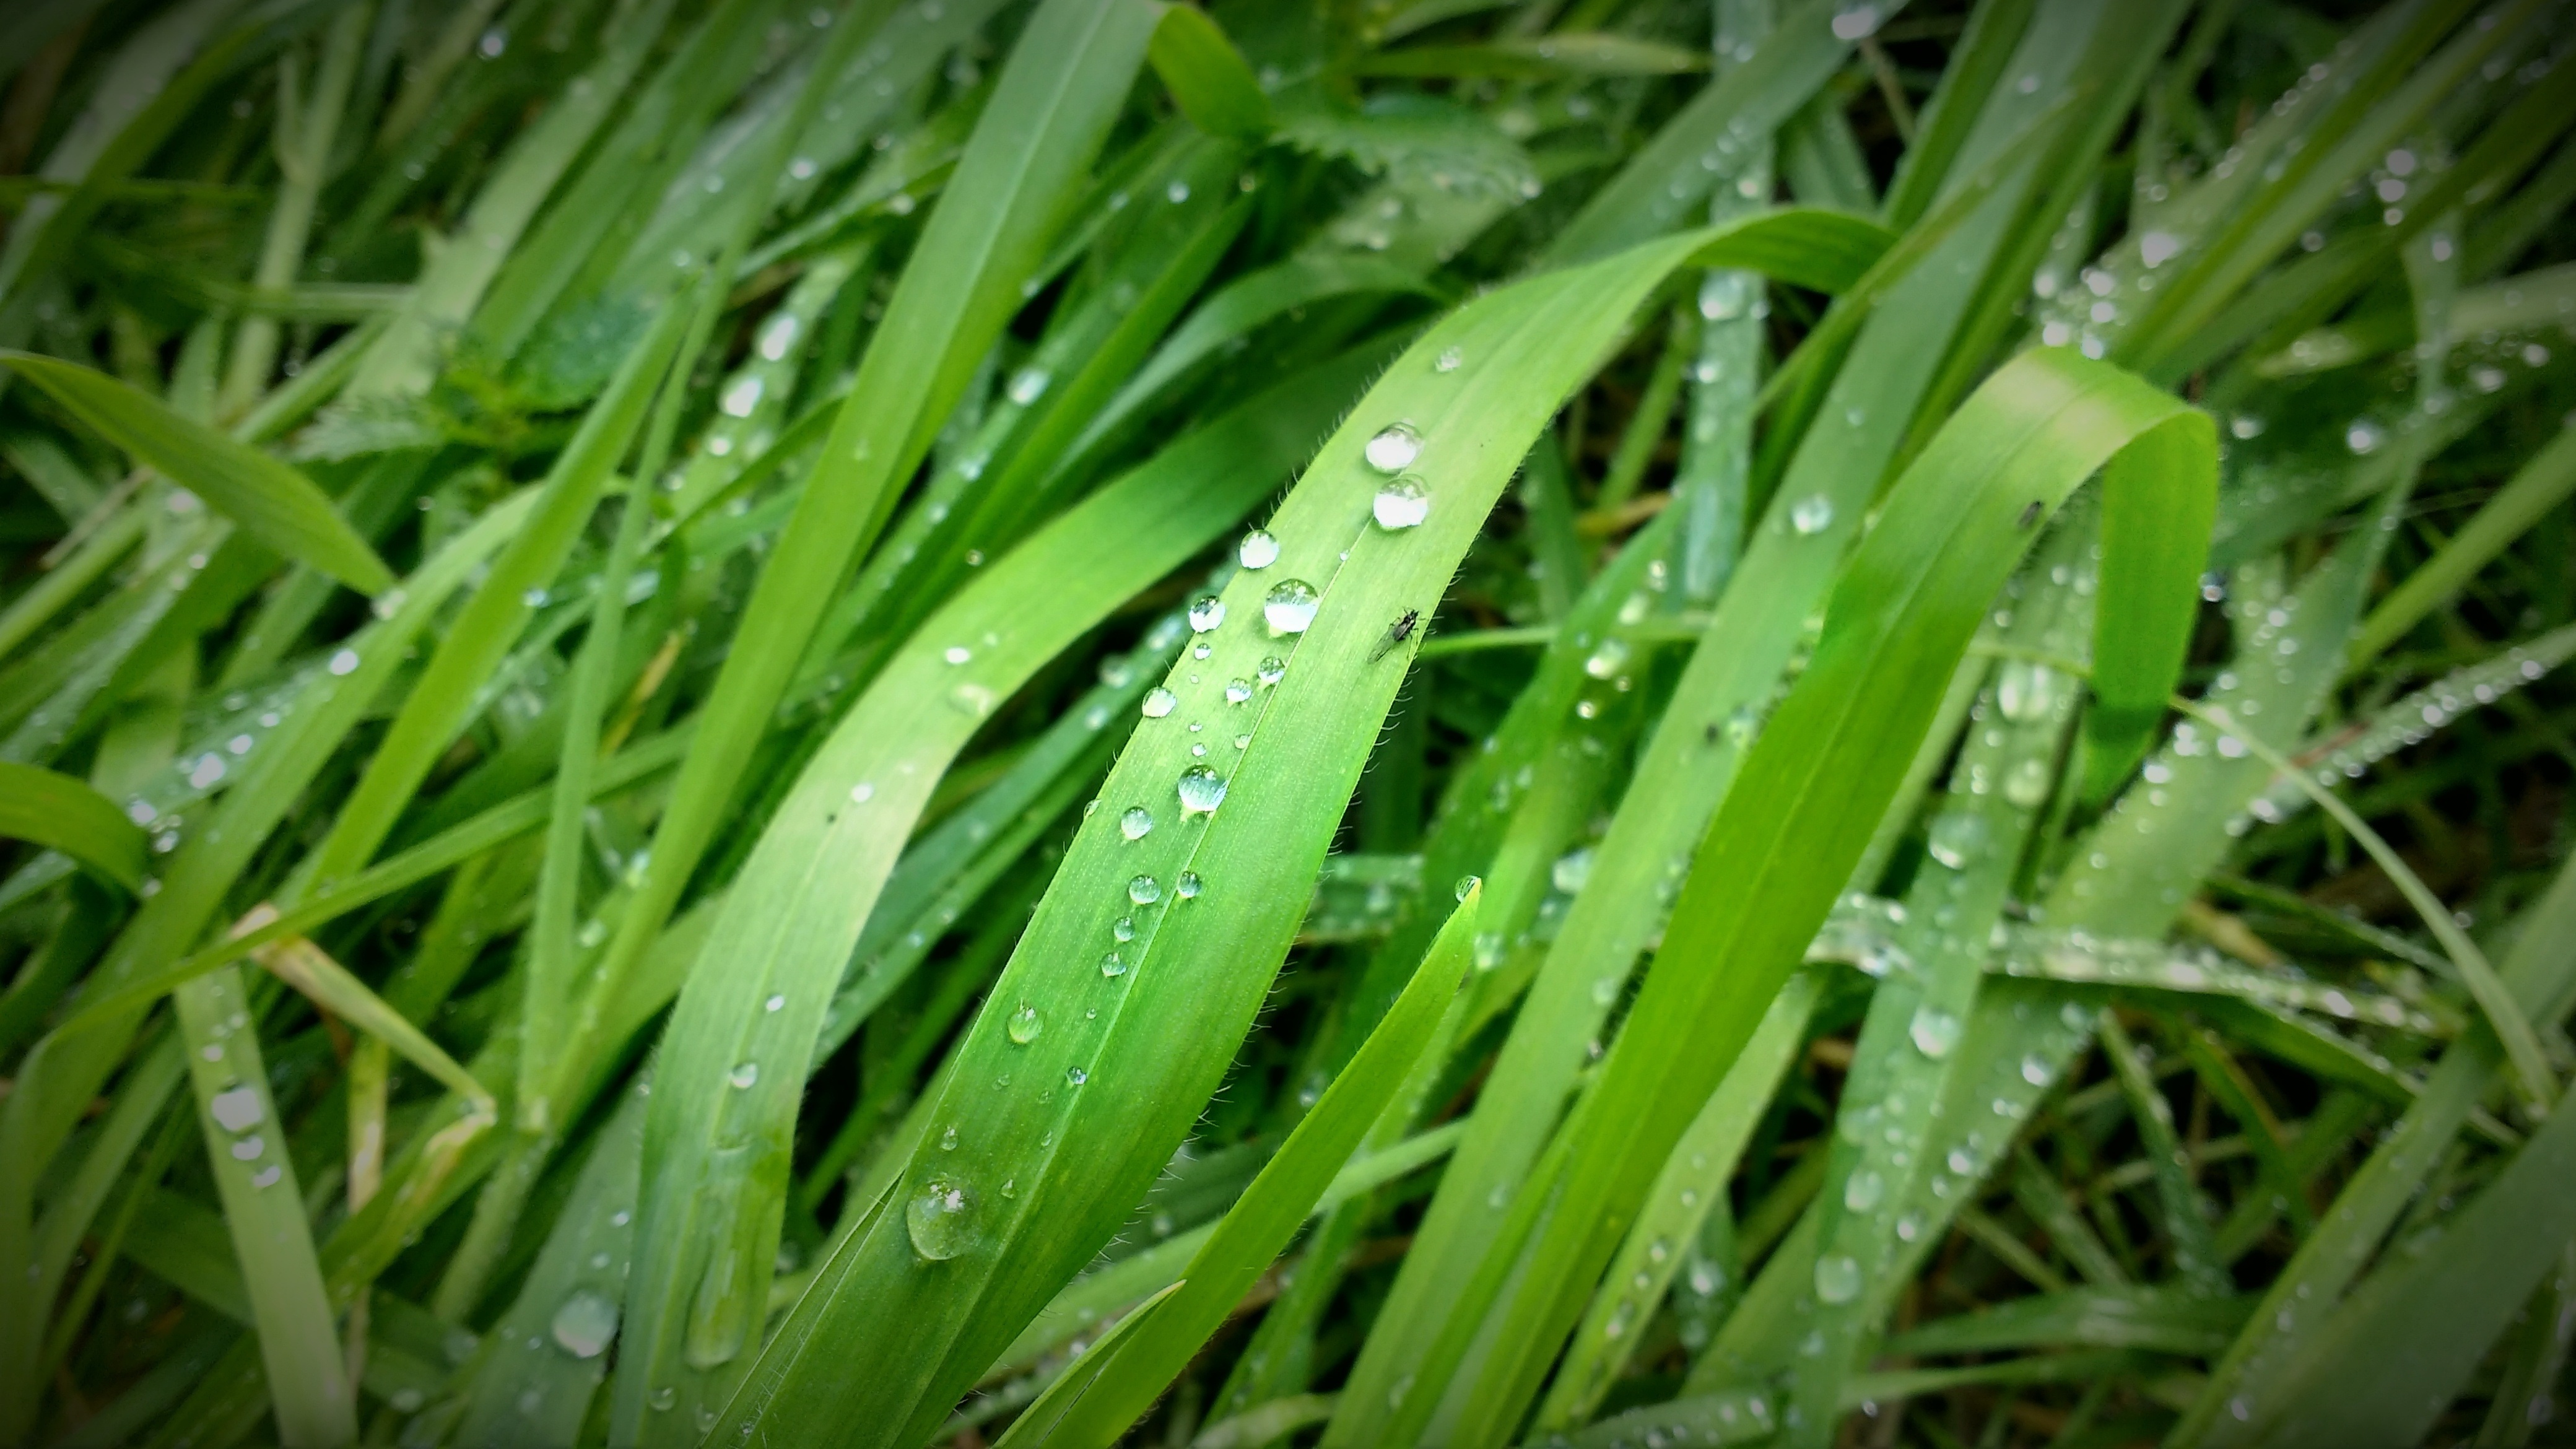
nature, grass, dew, plant, lawn, meadow, rain, leaf, flower, wet, green, vegetable, plants, drops, moisture, drops of water, macro photography, flowering plant, drop of rain, grass family, plant stem, land plant